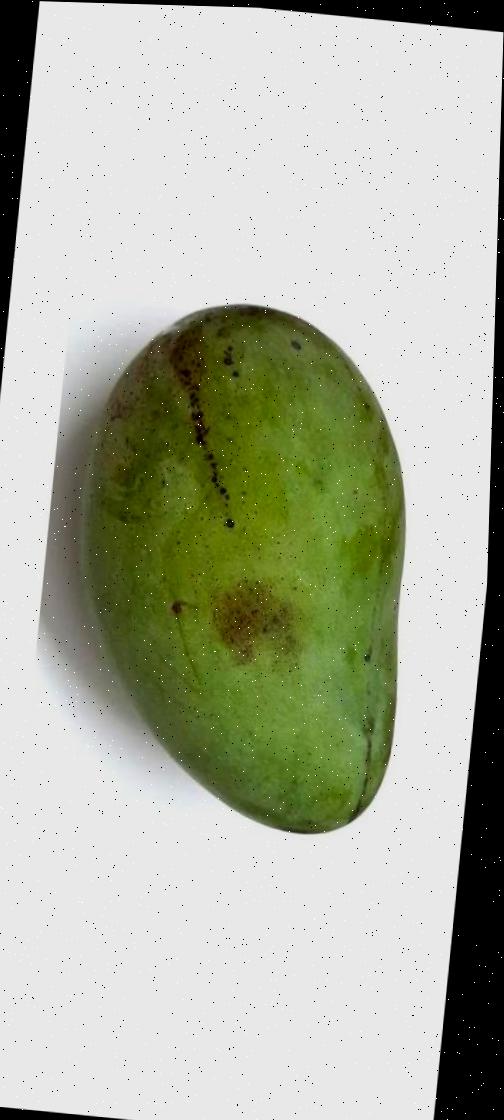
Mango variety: Fazli Shurmai